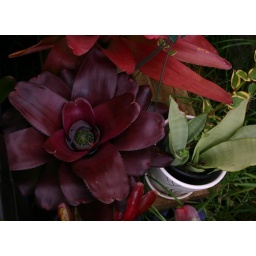
This Black Knight has been planted only in a 125 ML squat plastic pot